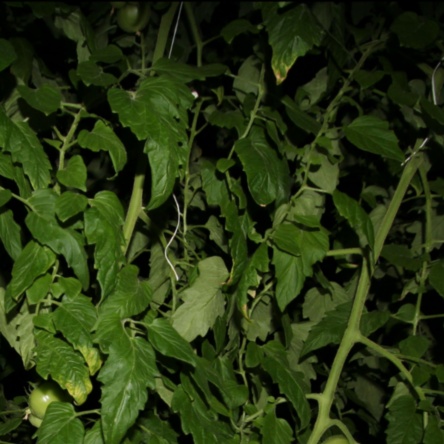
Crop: tomato